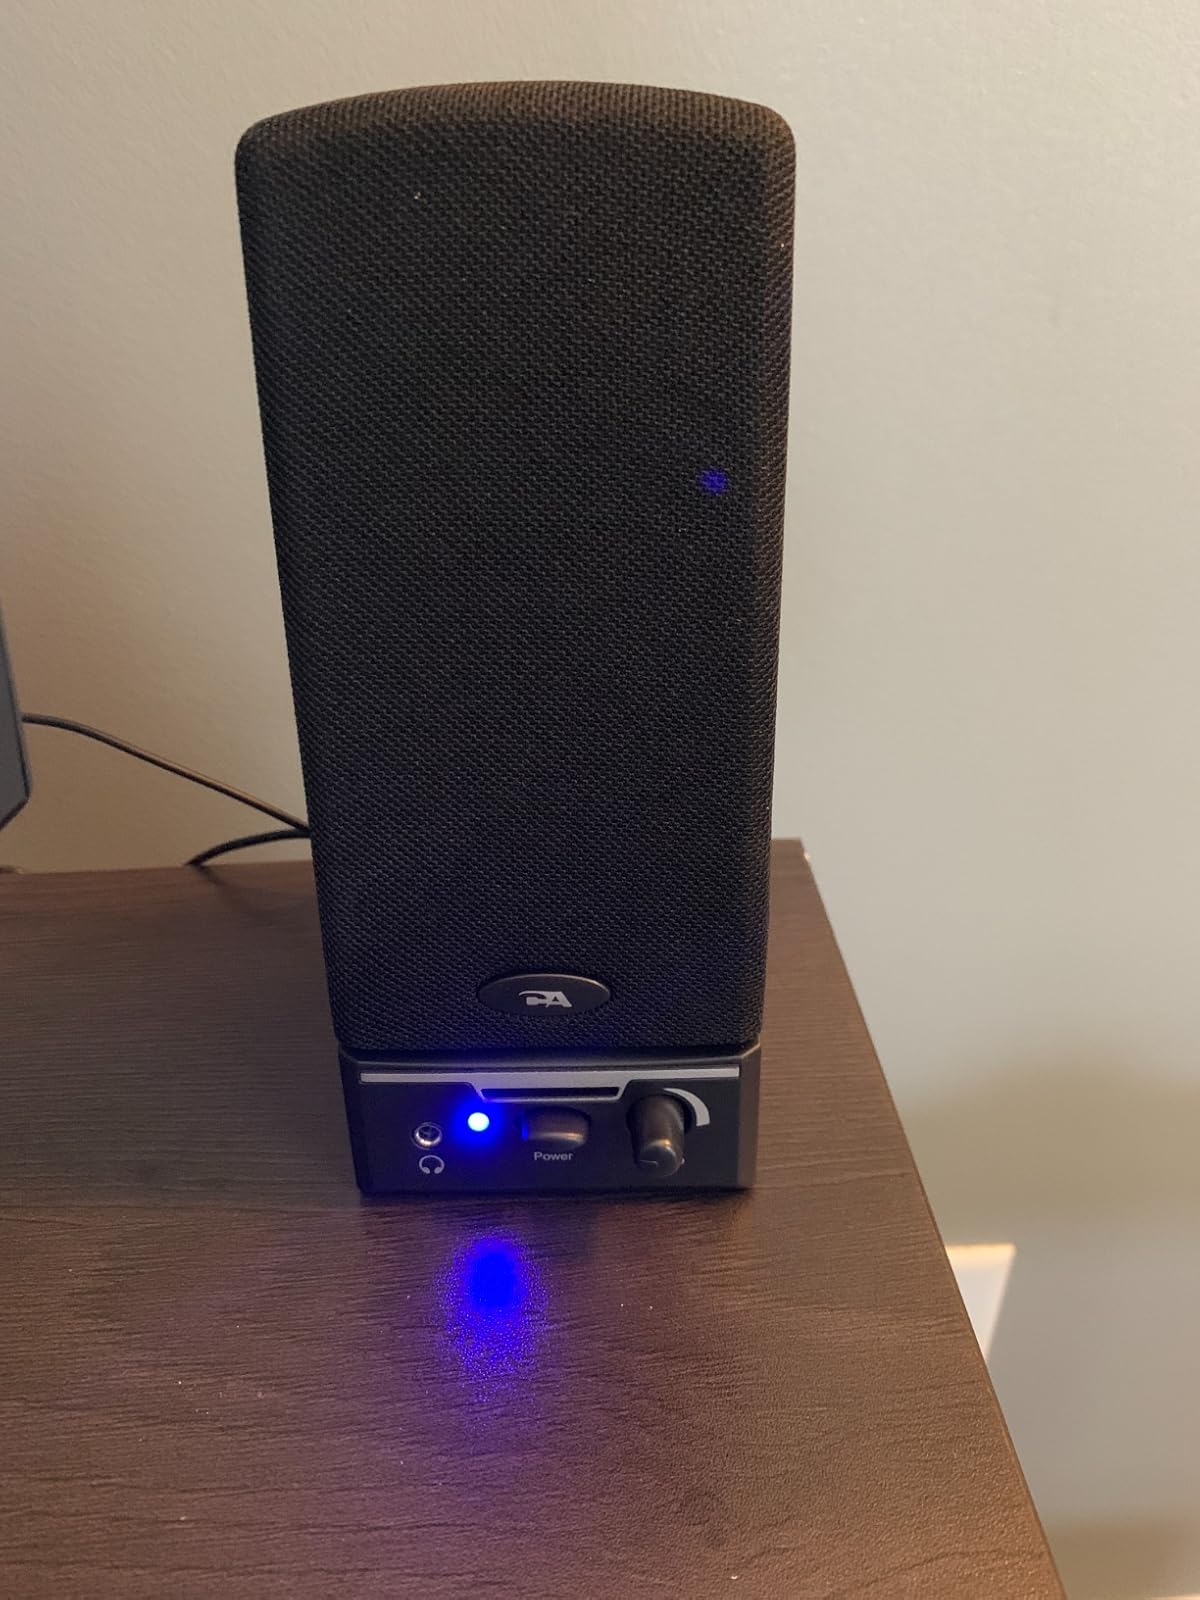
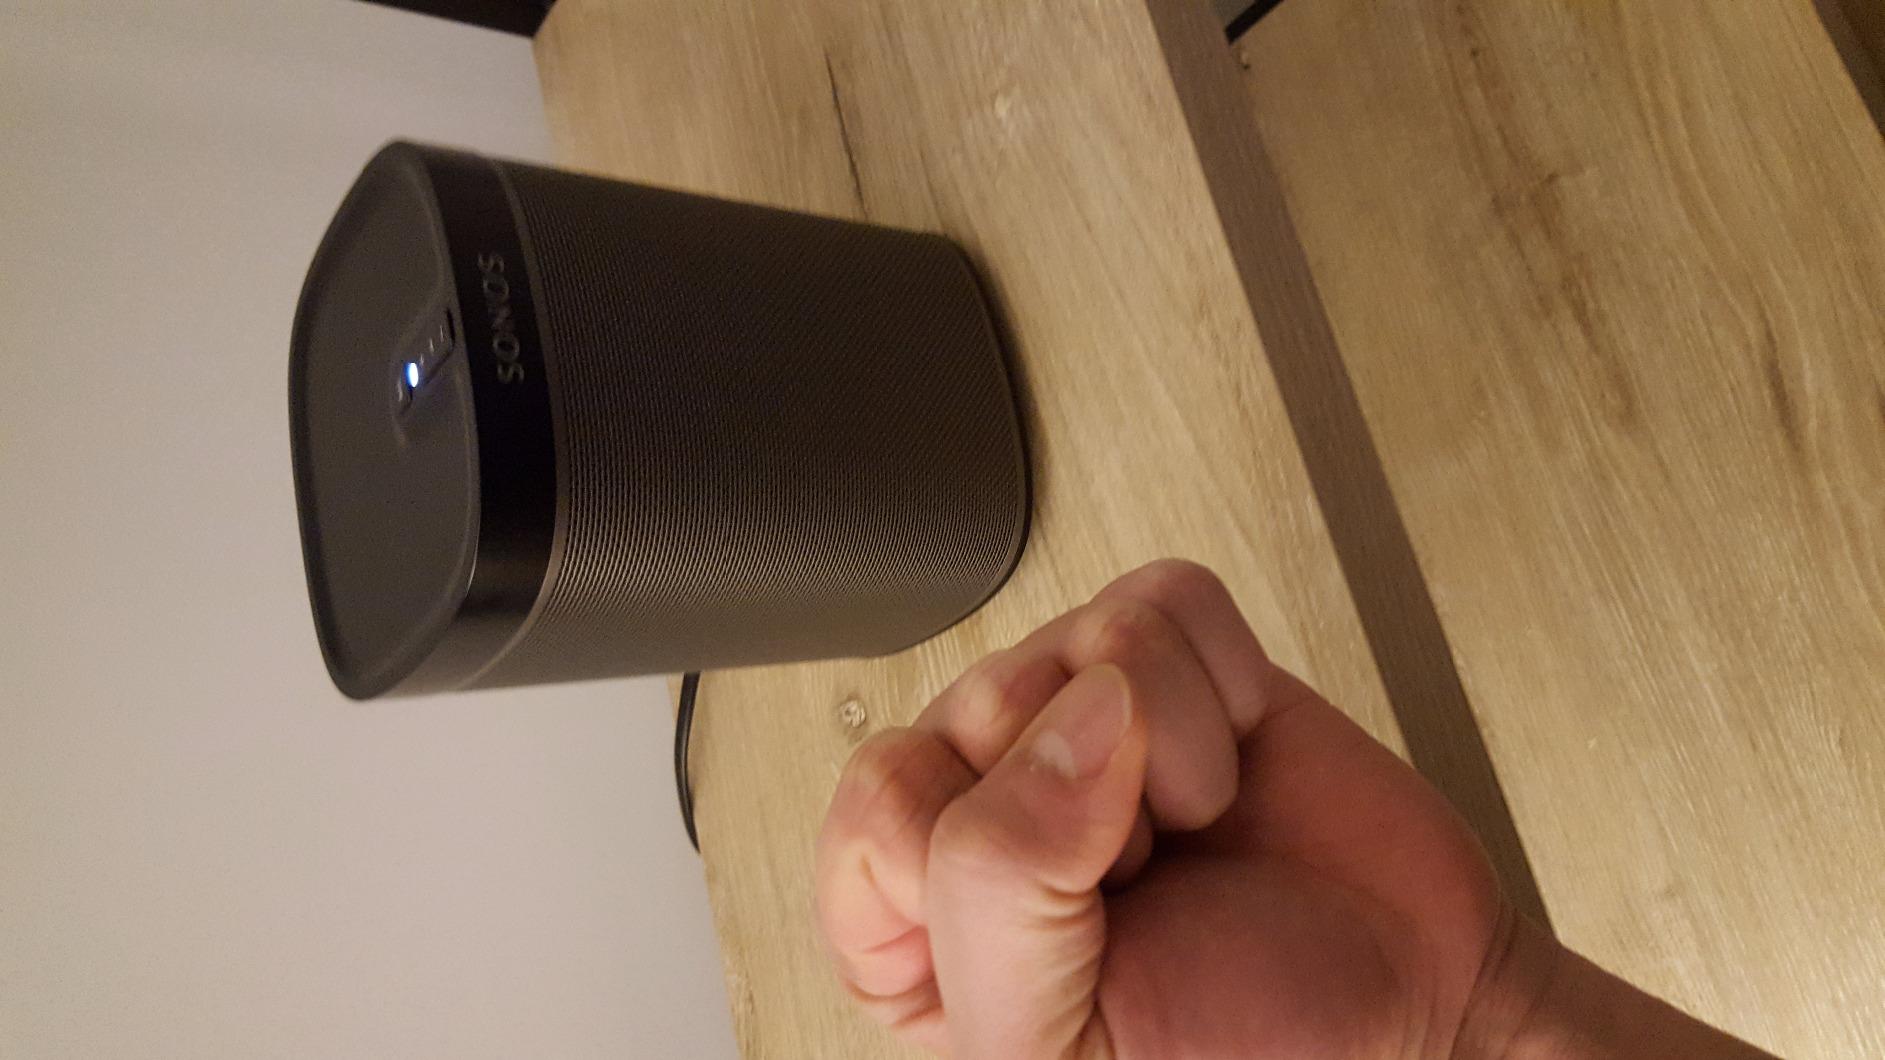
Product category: speaker
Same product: no